List of Yahoo Screen original programming

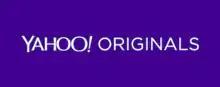
Yahoo! Originals logo.

Beginning in 2011, Yahoo.com distributed some original programs through its Yahoo! Screen service.